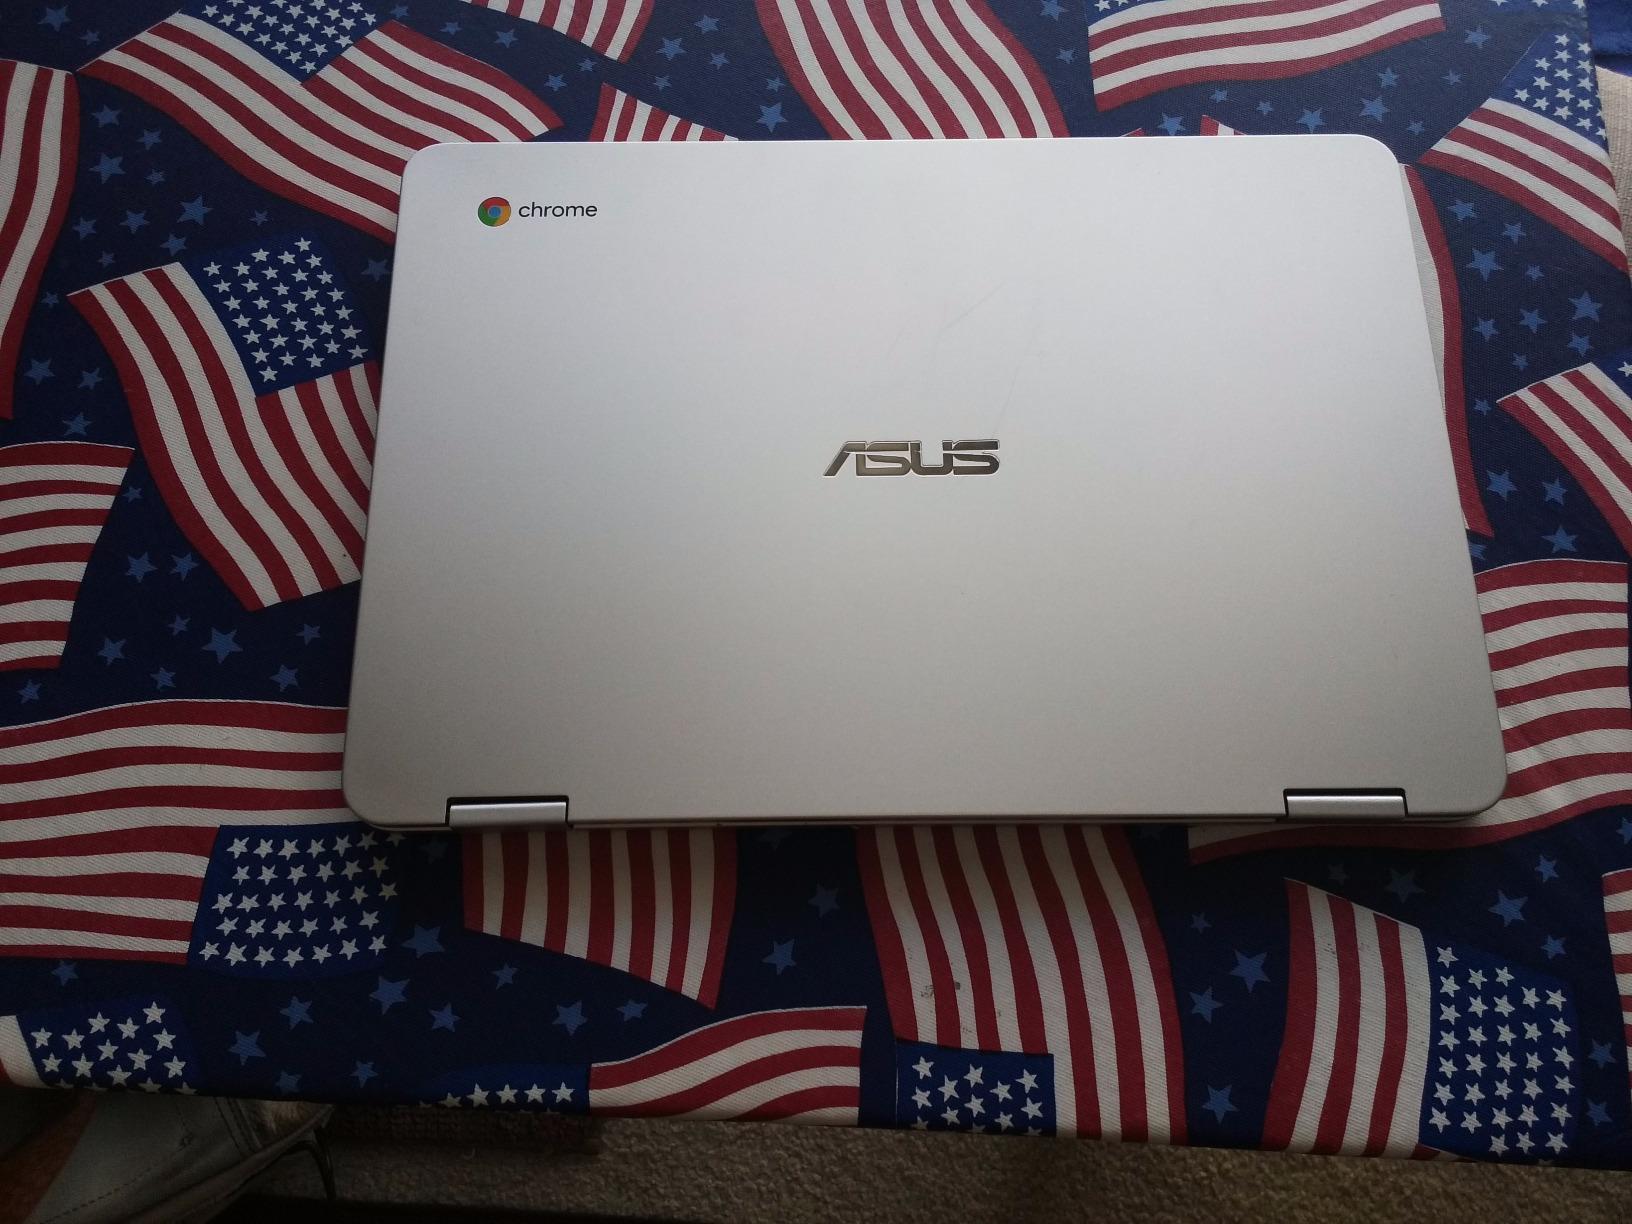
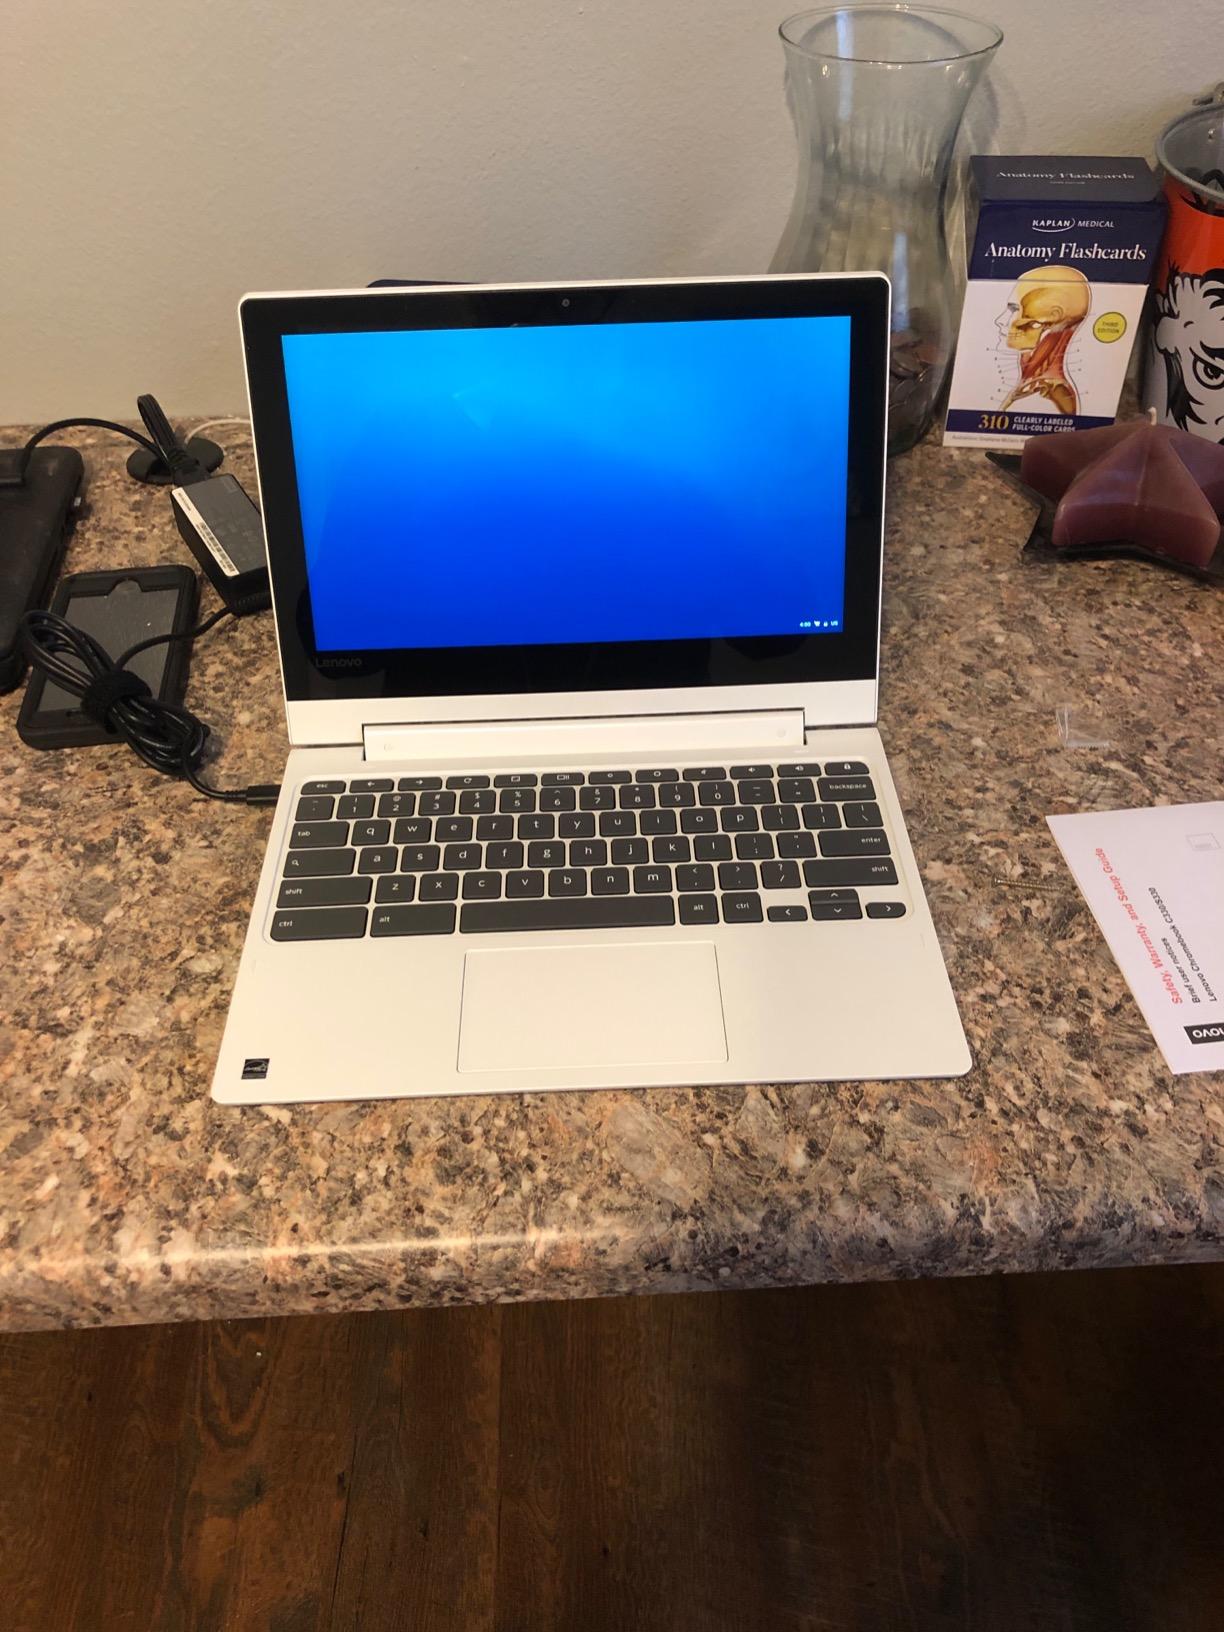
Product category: laptop
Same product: no